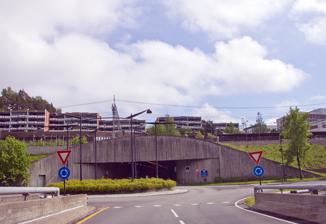
Building: Sandvika Tunnel
Country: Norway
Year built: 1991
Road tunnel in Norway Sandvika Tunnel The Sandviksås Tunnel ( Norwegian : Sandviksåstunnelen ) is the name of a road tunnel that runs through the hill Sandviksåsen east of Sandvika in Norway. It forms a part of the Norwegian National Road 164 , and near its northern entrance lies Sandvika Station . It was opened in 1991. References